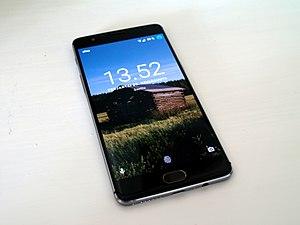
Le OnePlus 3 est le quatrième téléphone de la marque OnePlus, sortie le 14 juin 2016. Il succède au OnePlus X, en se positionnant comme un téléphone haut de gamme à bas prix. Contrairement aux précédents téléphones de la marque, le OnePlus 3 est disponible sans invitation dès le premier jour.